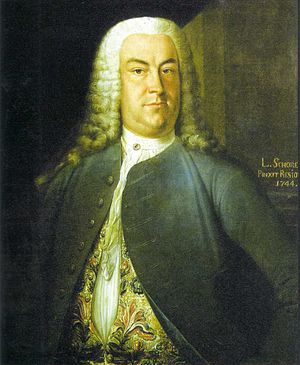
Johann Christoph Gottsched
Johann Christoph Gottsched var en tysk forfatter.